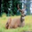
Label: deer